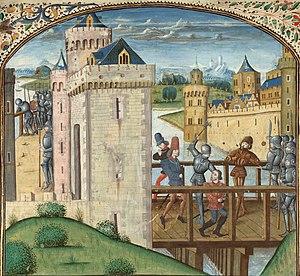
Assassinat du duc Jean sans peur sur le pont de Montereau. Enluminure ornant la chronique d'Enguerrand de Monstrelet, XVe siècle.
Jeanne d'Arc, née vers 1412 à Domrémy, village du duché de Bar, et morte sur le bûcher le 30 mai 1431 à Rouen, capitale du duché de Normandie alors possession anglaise, est une héroïne de l'histoire de France, chef de guerre et sainte de l'Église catholique, surnommée depuis le XVIᵉ siècle « la Pucelle d'Orléans ».
L'assassinat de Jean Iᵉʳ de Bourgogne, dit « Jean sans Peur », survient le 10 septembre 1419 lors d'une entrevue avec le dauphin, le futur Charles VII, sur le pont de Montereau. Cet acte fait suite à l'assassinat de son cousin, le duc Louis Iᵉʳ d'Orléans, frère du roi Charles VI, dont Jean sans Peur s'était rendu coupable douze ans plus tôt. Si les chroniqueurs bourguignons désignent les auteurs de l'attentat, ni le lit de Justice du 23 décembre 1419, ni le traité d'Arras du 21 septembre 1435, ne désignent nommément, comme auteurs du crime, les conseillers du roi Charles VII ayant participé à la rencontre.